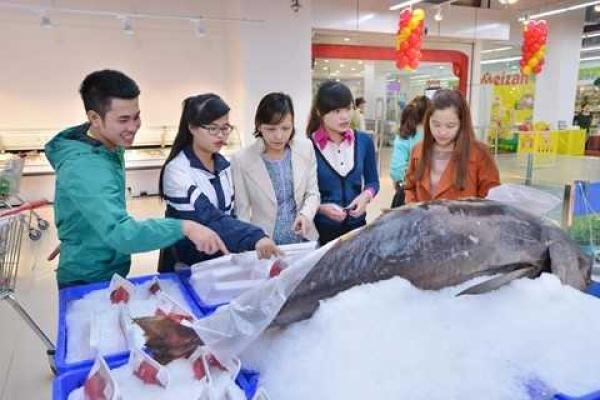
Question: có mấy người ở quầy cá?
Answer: có năm người ở quầy cá